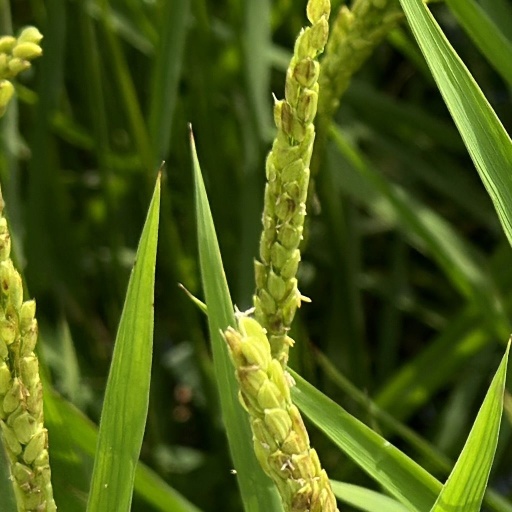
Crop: rice